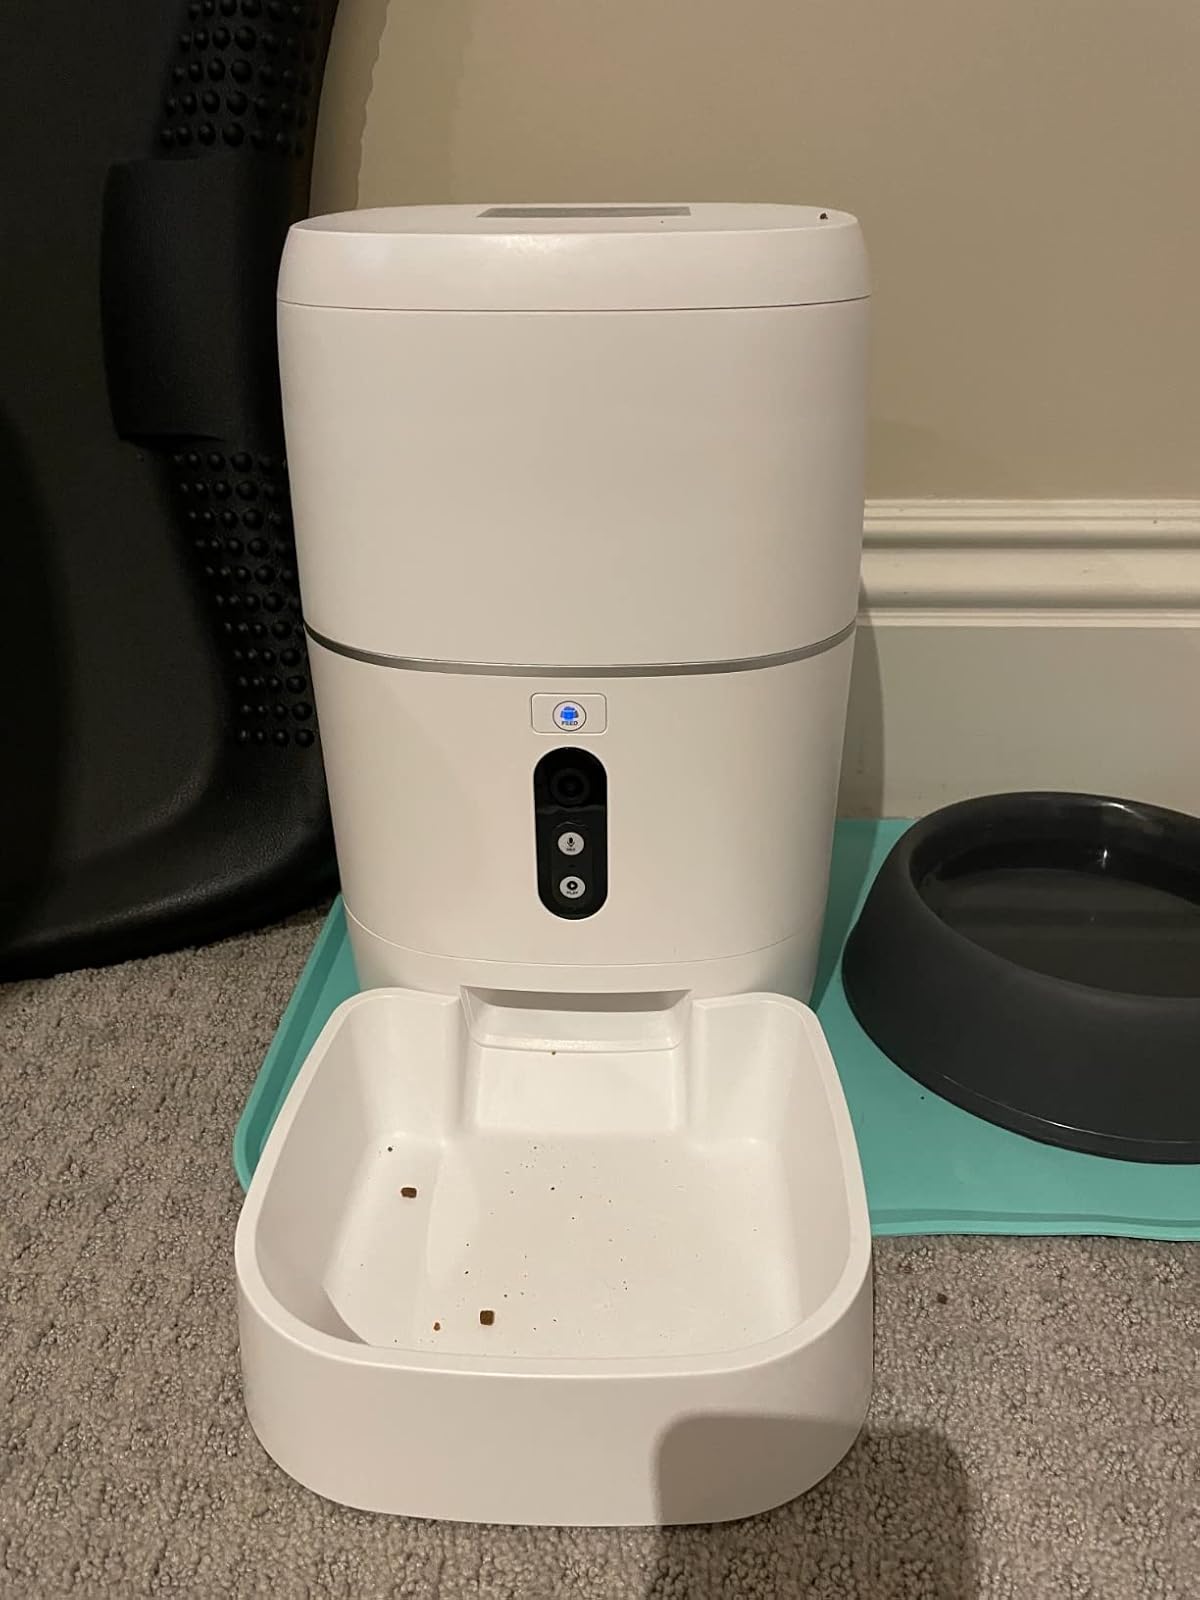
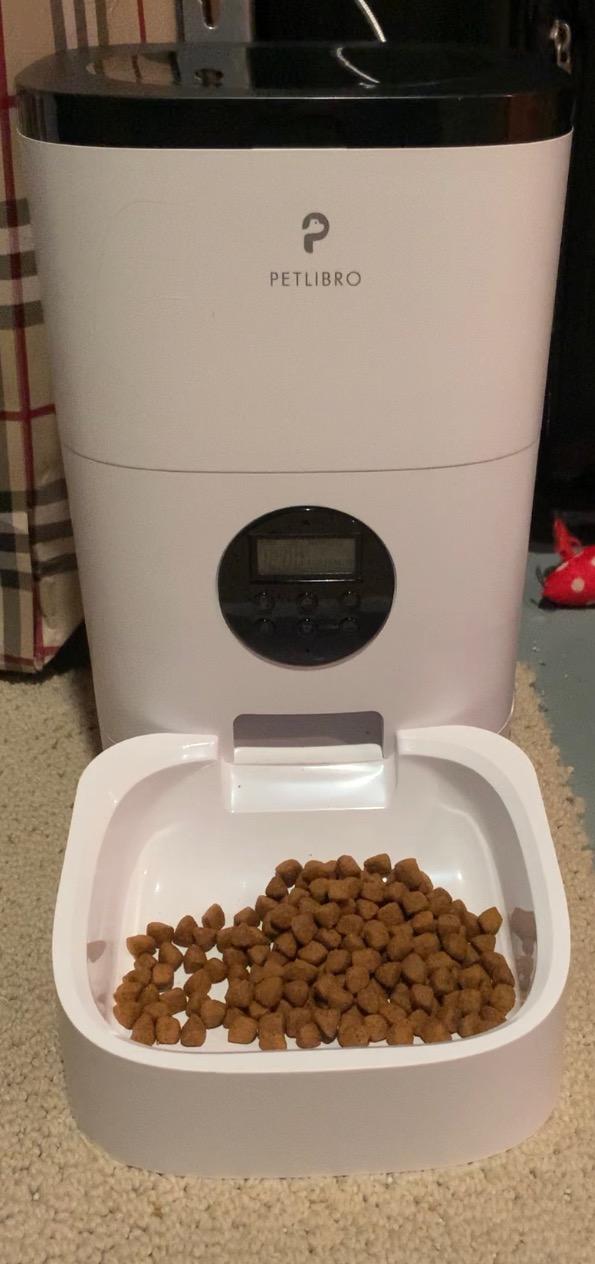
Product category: items_feeder
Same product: no